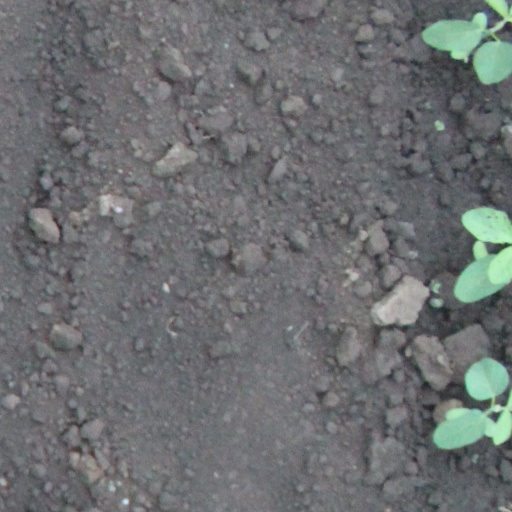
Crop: soybean